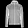
Label: Coat